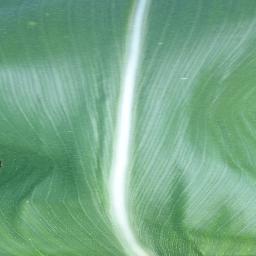
Label: Corn_(Maize)___Healthy